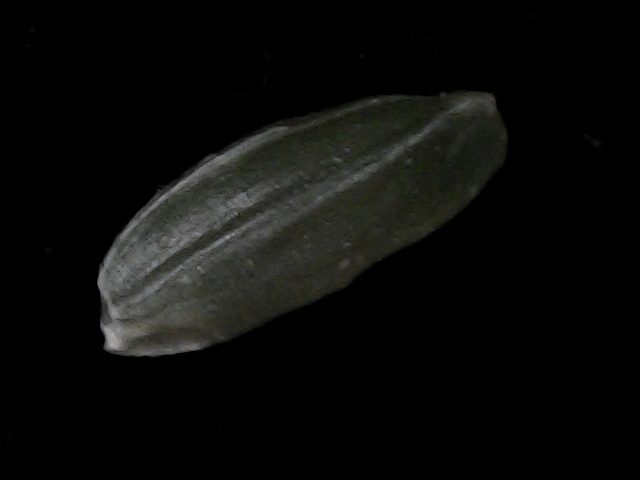
Rice variety: BD95